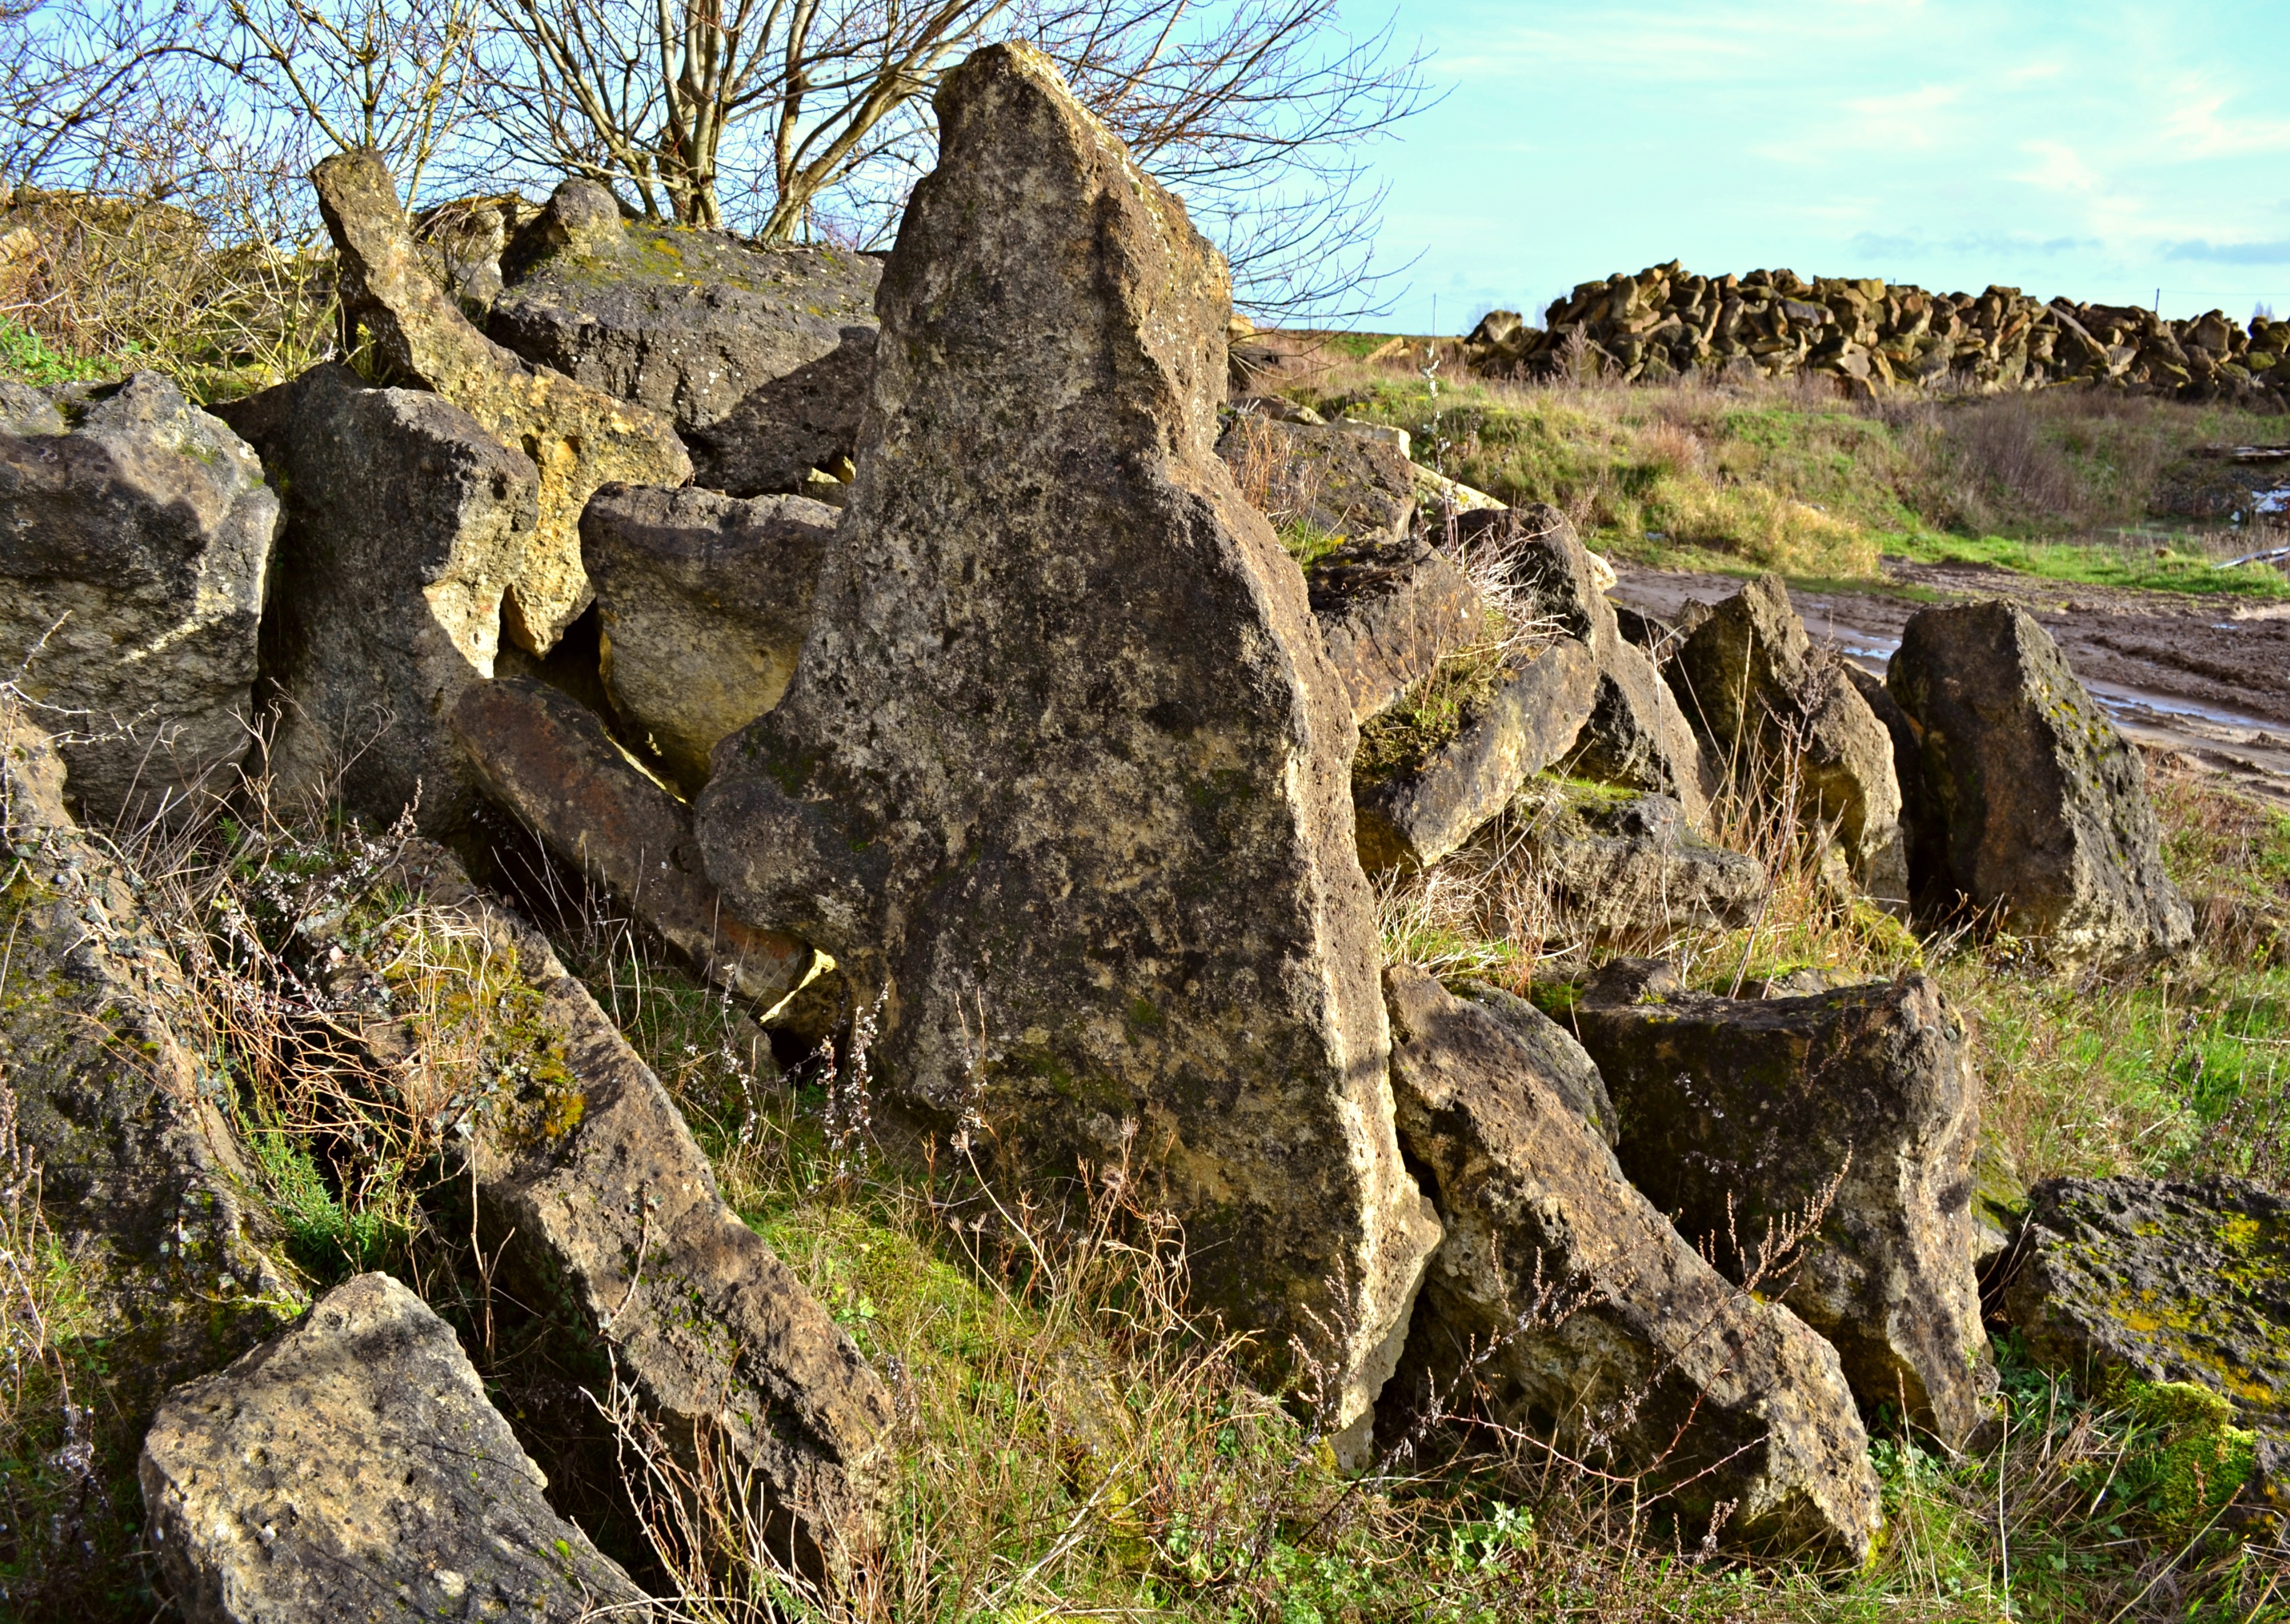
tree, nature, rock, wilderness, sandstone, stone, formation, cliff, wildlife, terrain, material, geology, outcrop, ruins, boulder, quarry, bedrock, megalith, ancient history, sedimentary rock, rubble stone, ornamental stone